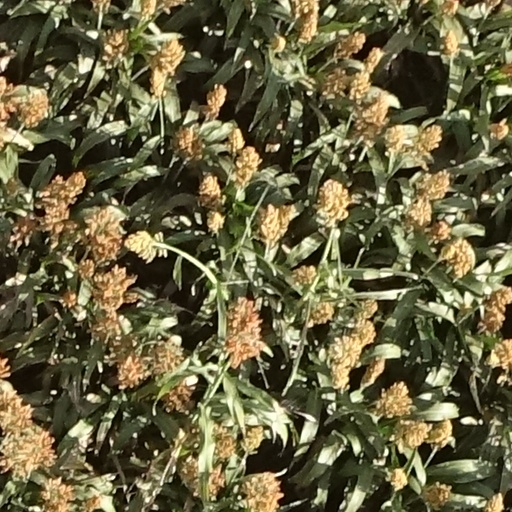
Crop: sorghum